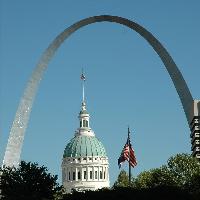
Weather: sun or clear